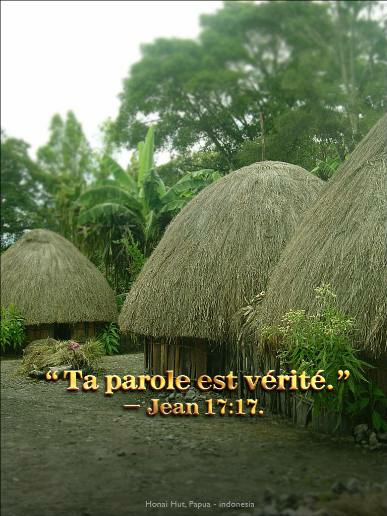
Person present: No